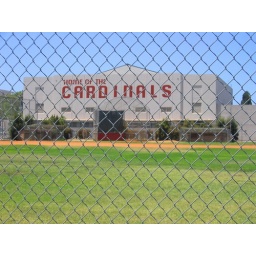
the baseball diamond of hoover high from beyond the wall in right field